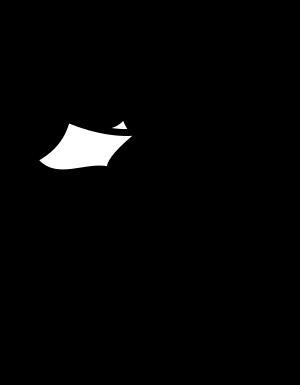
Financé par le gouvernement, Keep Britain Tidy est un organisme caritatif environnemental britannique qui lança la campagne de propreté du même nom. La principale cible de ses campagnes concerne la gestion, à la source, des détritus jetés et abandonnés à même le sol. Elle décrit sa mission comme étant « ...de créer une action efficace de nos groupes afin d'accéder à une amélioration durable de la qualité de l'environnement local et réduire le comportement antisocial ». Le siège de l'organisme se trouve à Wigan, dans le Grand Manchester.
Le Tidy man est un pictogramme destiné à inciter les consommateurs à jeter les papiers et emballages dans une poubelle.